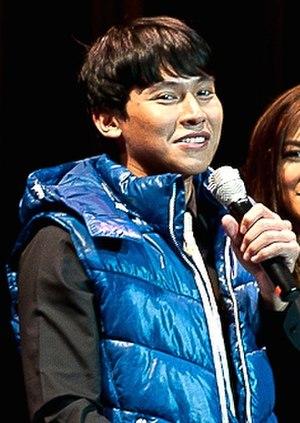
Enchong Dee, né le 5 novembre 1988 à Naga, aux Philippines, est un acteur, mannequin et nageur philippin.